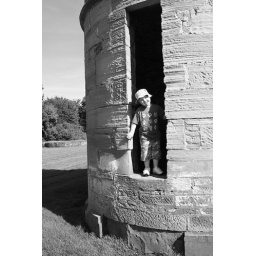
Nephew in a window of castle ruin